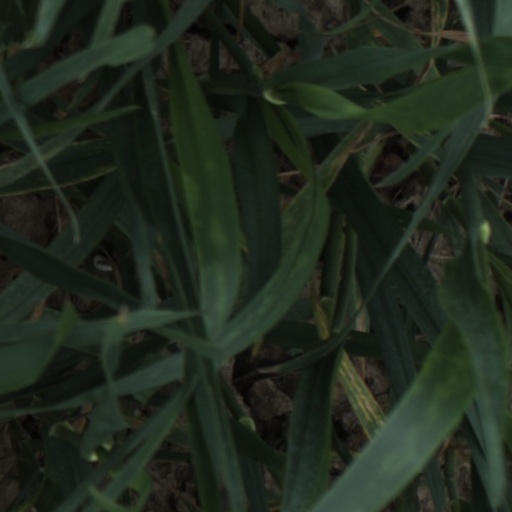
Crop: wheat